177th Fighter Aviation Regiment PVO

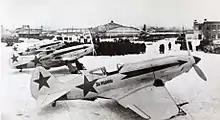
A group of MiG-3s of the type flown by the regiment from 1941 to 1944

Around early September 1941, the 177th began re-equipping with new Mikoyan-Gurevich MiG-3 fighters, after transferring its few remaining I-16s to the 11th, 34th, and 120th IAPs. At this time the regiment was reinforced by 42 sergeant pilots, new graduates of accelerated wartime training courses. These pilots were trained at Dubrovitsy airfield near Podolsk on UTI-4s (I-16 training variant) and I-16s, the best being sent on night missions. The regimental political officer, Battalion Commissar N.L. Khodyrev, flew a MiG from the unit at night for the first time on 31 August. By the end of September, half of the I-16s had been replaced by MiGs, and nine of its pilots were assessed as combat ready. After Operation Typhoon, the German offensive on Moscow, began in early October, the regiment temporarily joined the 77th Mixed Aviation Division of the VVS, operating in the southern defensive sector. It flew regular patrols along the Moscow–Warsaw road, its first victory being credited to Senior Lieutenant Samodurov and his wingman, Junior Lieutenant Muravyev, who claimed the downing of a Henschel Hs 126 reconnaissance aircraft. Two MiG-3 pilots from the regiment, Senior Lieutenant Alexander Pechenevsky, and Lieutenant Ivan Tyabin, became MiG-3 aces after each claimed five solo victories and three shared victories.